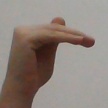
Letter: khaa